Vinessa Antoine

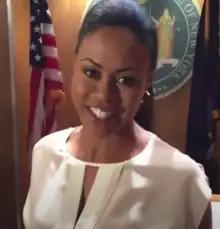
Antoine in 2016

Vinessa Lynn Antoine (born ) is a Canadian actress. She is best known for her roles as Judith Winters in the CBC comedy-drama series "Being Erica" (2009–11), Jordan Ashford in the ABC soap opera "General Hospital" (2014–18), and Marcie Diggs in the CBC legal drama series, "Diggstown" (2019–22).